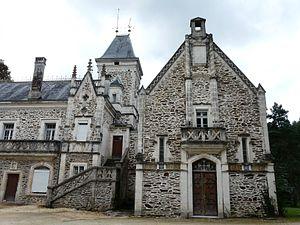
La chapelle du château d'Oche, Saint-Priest-les-Fougères, Dordogne, France
Saint-Priest-les-Fougères est une commune française située dans le département de la Dordogne, en région Nouvelle-Aquitaine.